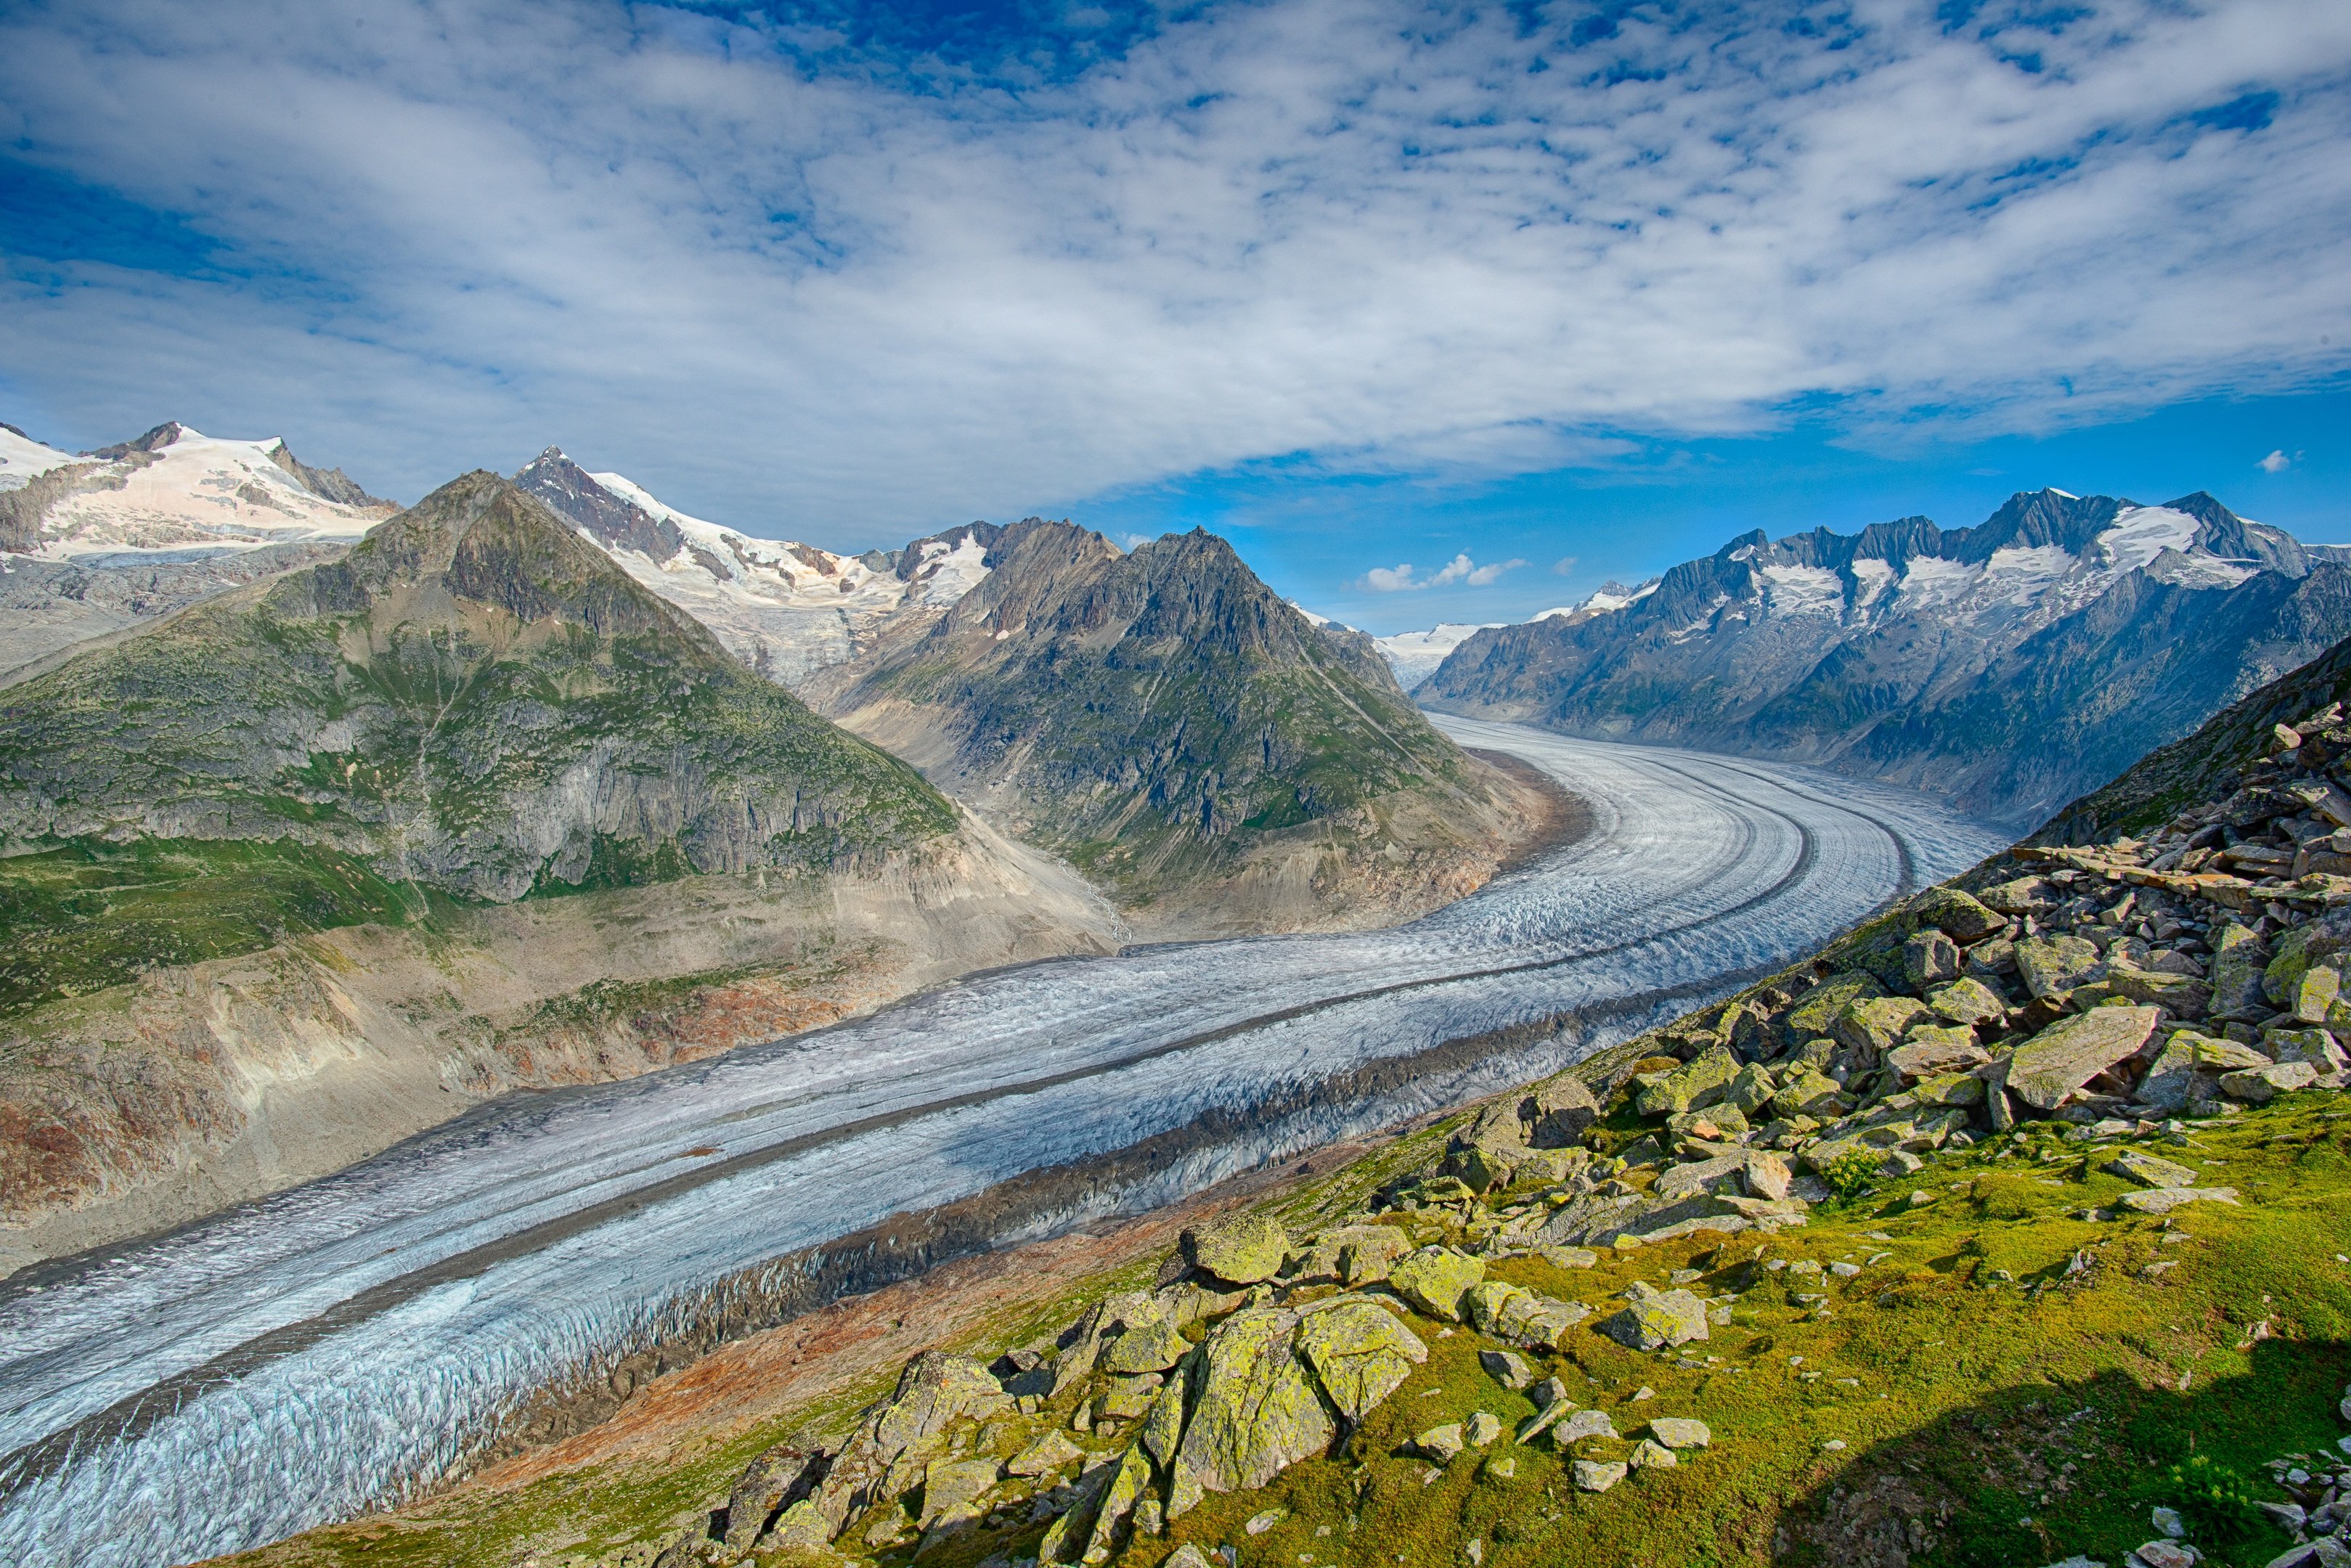
nature, cloud, mountain, sky, water resources, ecoregion, natural landscape, plant, road surface, watercourse, slope, tree, terrain, bank, thoroughfare, road, mountain range, grass, grassland, cumulus, rural area, geological phenomenon, valley, landscape, asphalt, geology, hill station, reservoir, hill, plateau, glacial landform, massif, rock, fell, nature reserve, mountain river, tarn, ar te, highway, lake district, sound, ridge, reflection, forest, stream, tundra, moraine, summit, wadi, glacier, mountain pass, loch, cirque, road trip, river, air travel, inlet